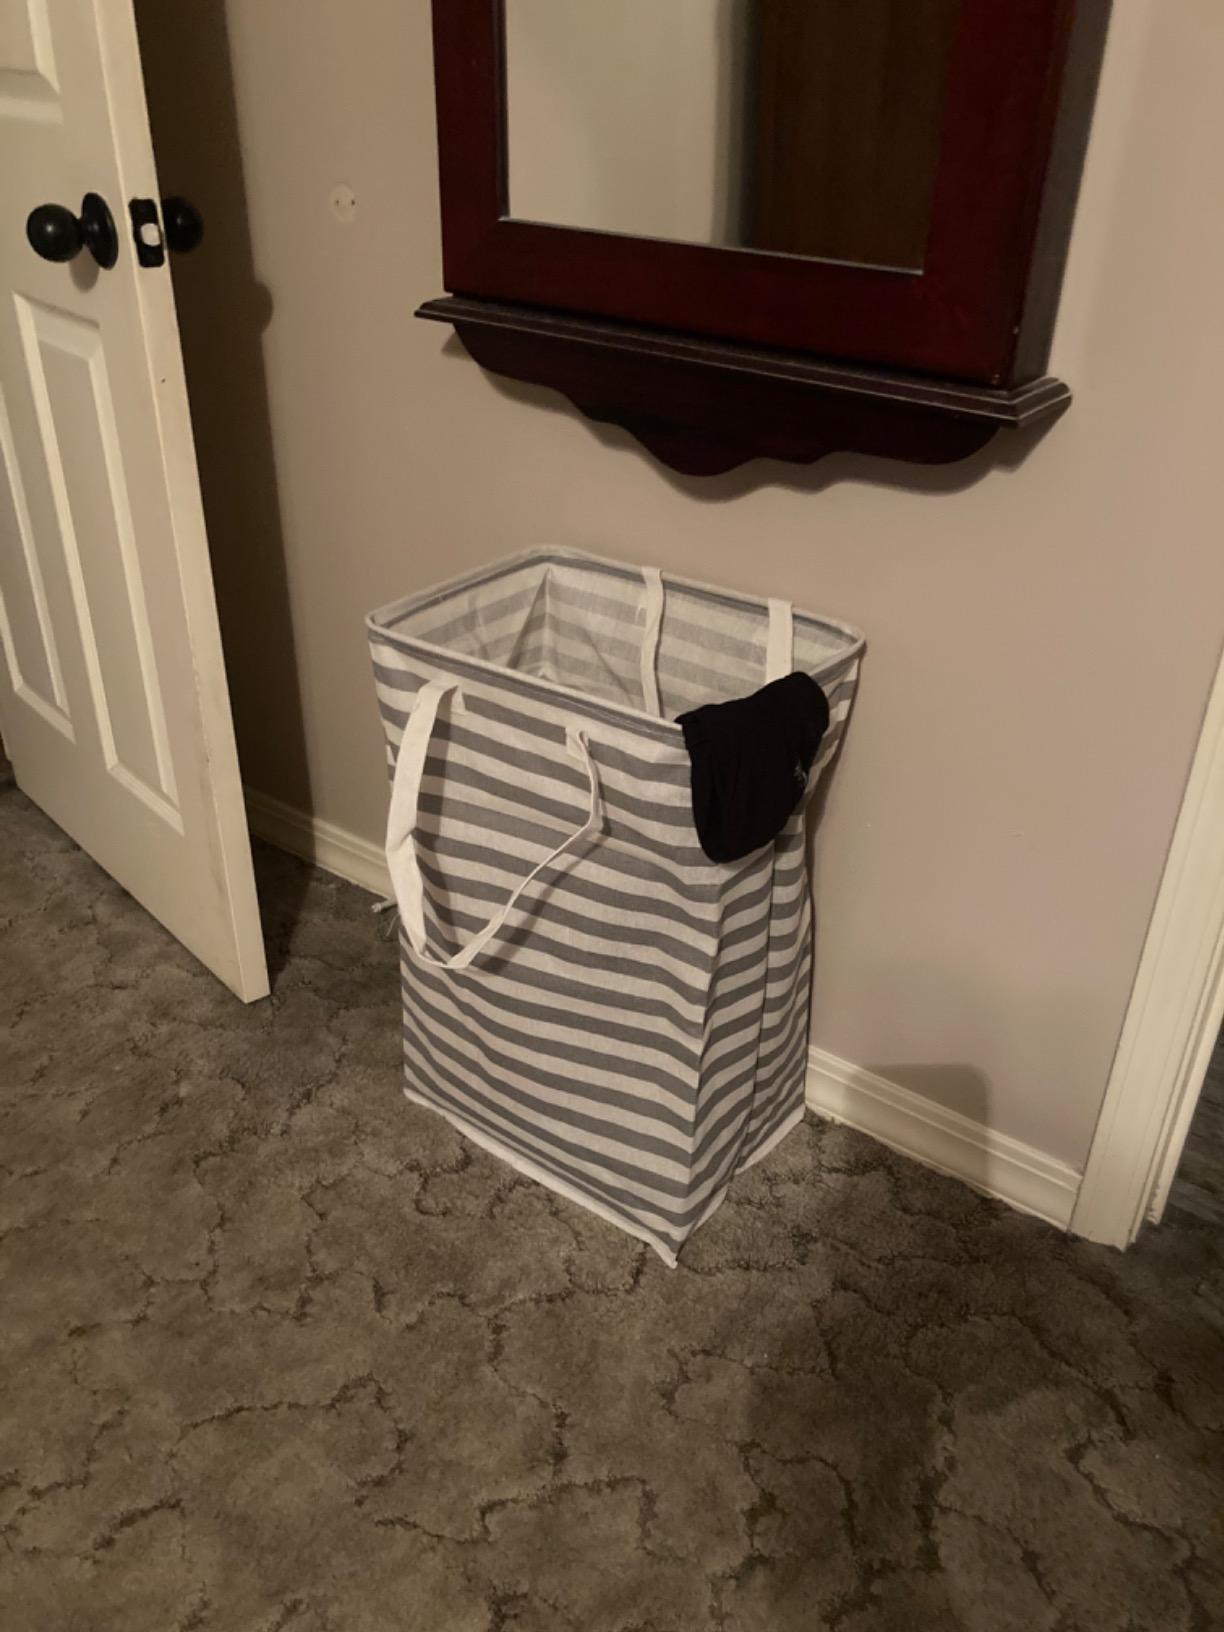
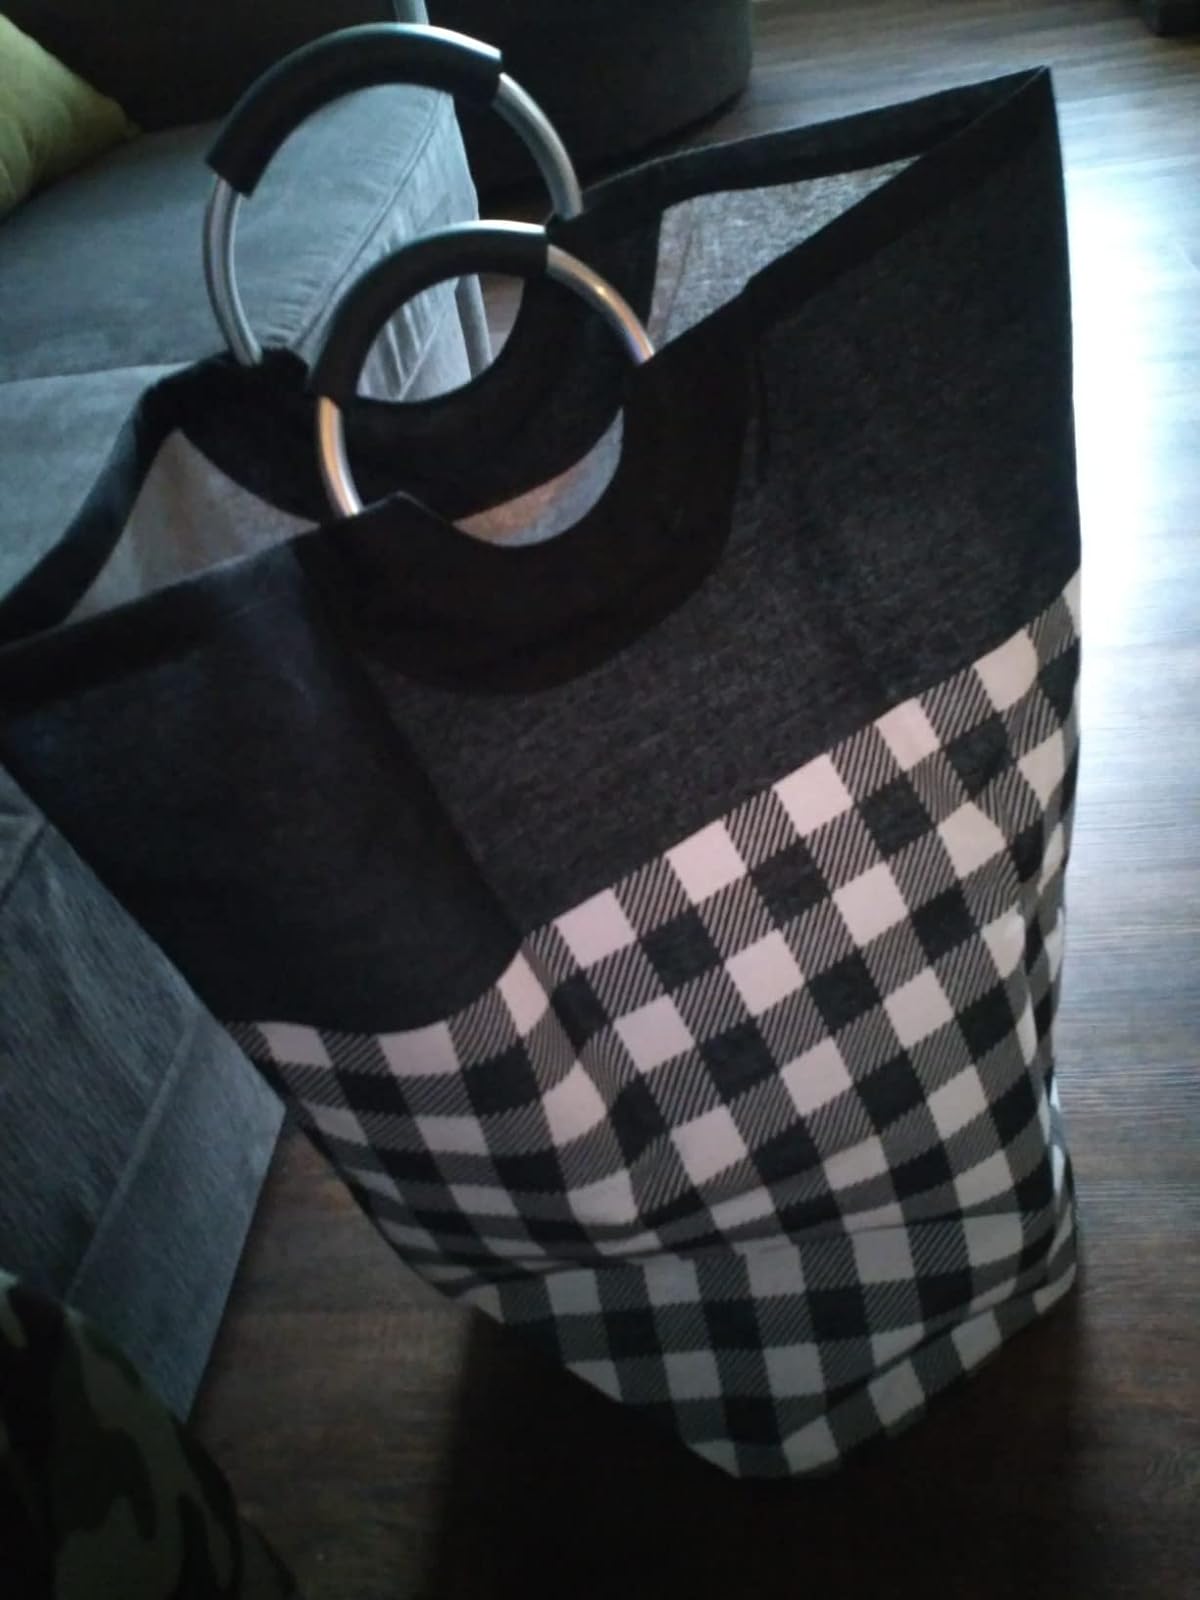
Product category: items_hamper
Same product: no